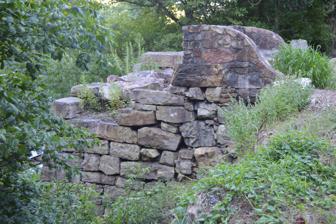
Building: Clifton Furnace
Country: United States of America
Year built: 1846
United States historic place Clifton Furnace U.S. National Register of Historic Places Virginia Landmarks Register Northern side Show map of Virginia Show map of the United States Location U.S. Route 220 , near Clifton Forge, Virginia Coordinates 37°48′34″N 79°47′50″W / 37.80944°N 79.79722°W / 37.80944; -79.79722 Area less than one acre Built 1846 ( 1846 ) Architectural style Cold Blast Charcoal Furnace NRHP reference No. 77001485 VLR No. 003-0019 Significant dates Added to NRHP August 16, 1977 Designated VLR February 17, 1977 Clifton Furnace is a historic cold blast charcoal furnace located near Clifton Forge , Alleghany County, Virginia . It was built in 1846 of large, rough-hewn, rectangular stones.  It measures 34 feet square at the base and the sides and face taper towards the top.  The furnace went out of blast in 1854 and was revamped in 1874.  It was abandoned in 1877. It was added to the National Register of Historic Places in 1982. References